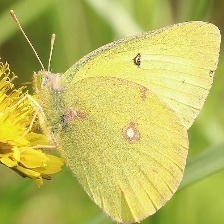
Species: CLOUDED SULPHUR
Butterfly family (ImageNet category): sulphur_butterfly